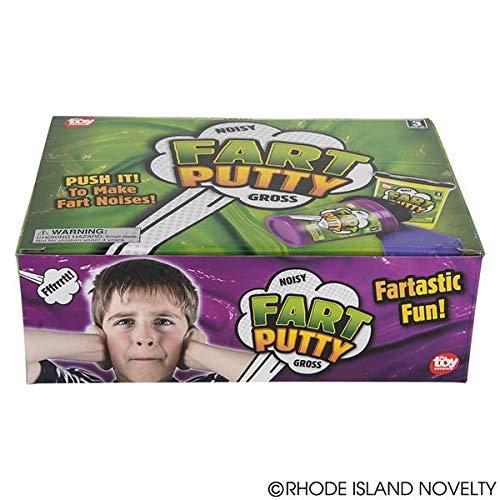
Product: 3" FART PUTTY
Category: Toys & Games | Novelty & Gag Toys | Slime & Putty Toys
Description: Rhode Island Novelty 3 Inch Fart Putty.
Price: $10.99
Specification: ProductDimensions:4.6x7x3.6inches|ItemWeight:2.5pounds|ShippingWeight:2.5pounds(Viewshippingratesandpolicies)|ASIN:B00407OAR8|Itemmodelnumber:JKFARPU|Manufacturerrecommendedage:36months-3years